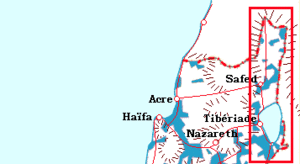
La guerre civile de 1947-1948 en Palestine mandataire se déroule du 30 novembre 1947 au 15 mai 1948, pendant les six derniers mois du mandat britannique sur la Palestine.
L'Opération Yiftah est une opération militaire menée par le Palmah, une force paramilitaire juive d'élite, du 20 avril au 24 mai 1948 pendant la Guerre civile qui fit rage pendant les 6 derniers mois du mandat britannique sur la Palestine.